History of Iran

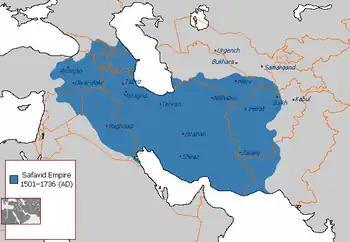
The Safavid Empire (1501–1736) at its greatest extent

In 977, a Turkic governor of the Samanids, Sabuktigin, conquered Ghazna (in present-day Afghanistan) and established a dynasty, the Ghaznavids, that lasted to 1186. The Ghaznavid empire grew by taking all of the Samanid territories south of the Amu Darya in the last decade of the 10th century, and eventually occupied parts of Eastern Iran, Afghanistan, Pakistan and north-west India. The Ghaznavids are generally credited with launching Islam into a mainly Hindu India. The invasion of India was undertaken in 1000 by the Ghaznavid ruler Mahmud and continued for several years. They were unable to hold power for long, however, particularly after the death of Mahmud in 1030. By 1040 the Seljuqs had taken over the Ghaznavid lands in Iran.